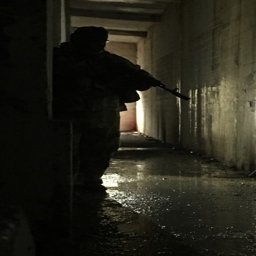
what lurks in the dark ? spider does .